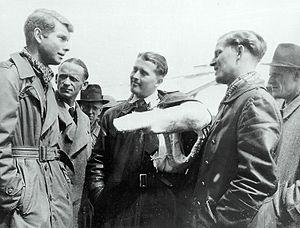
Magnus von Braun est un ingénieur chimiste, aviateur de la Luftwaffe et expert en fusées allemand, né le 10 mai 1919 à Greifswald et mort le 21 juin 2003 à Phoenix.